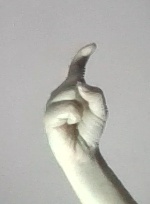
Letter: ra